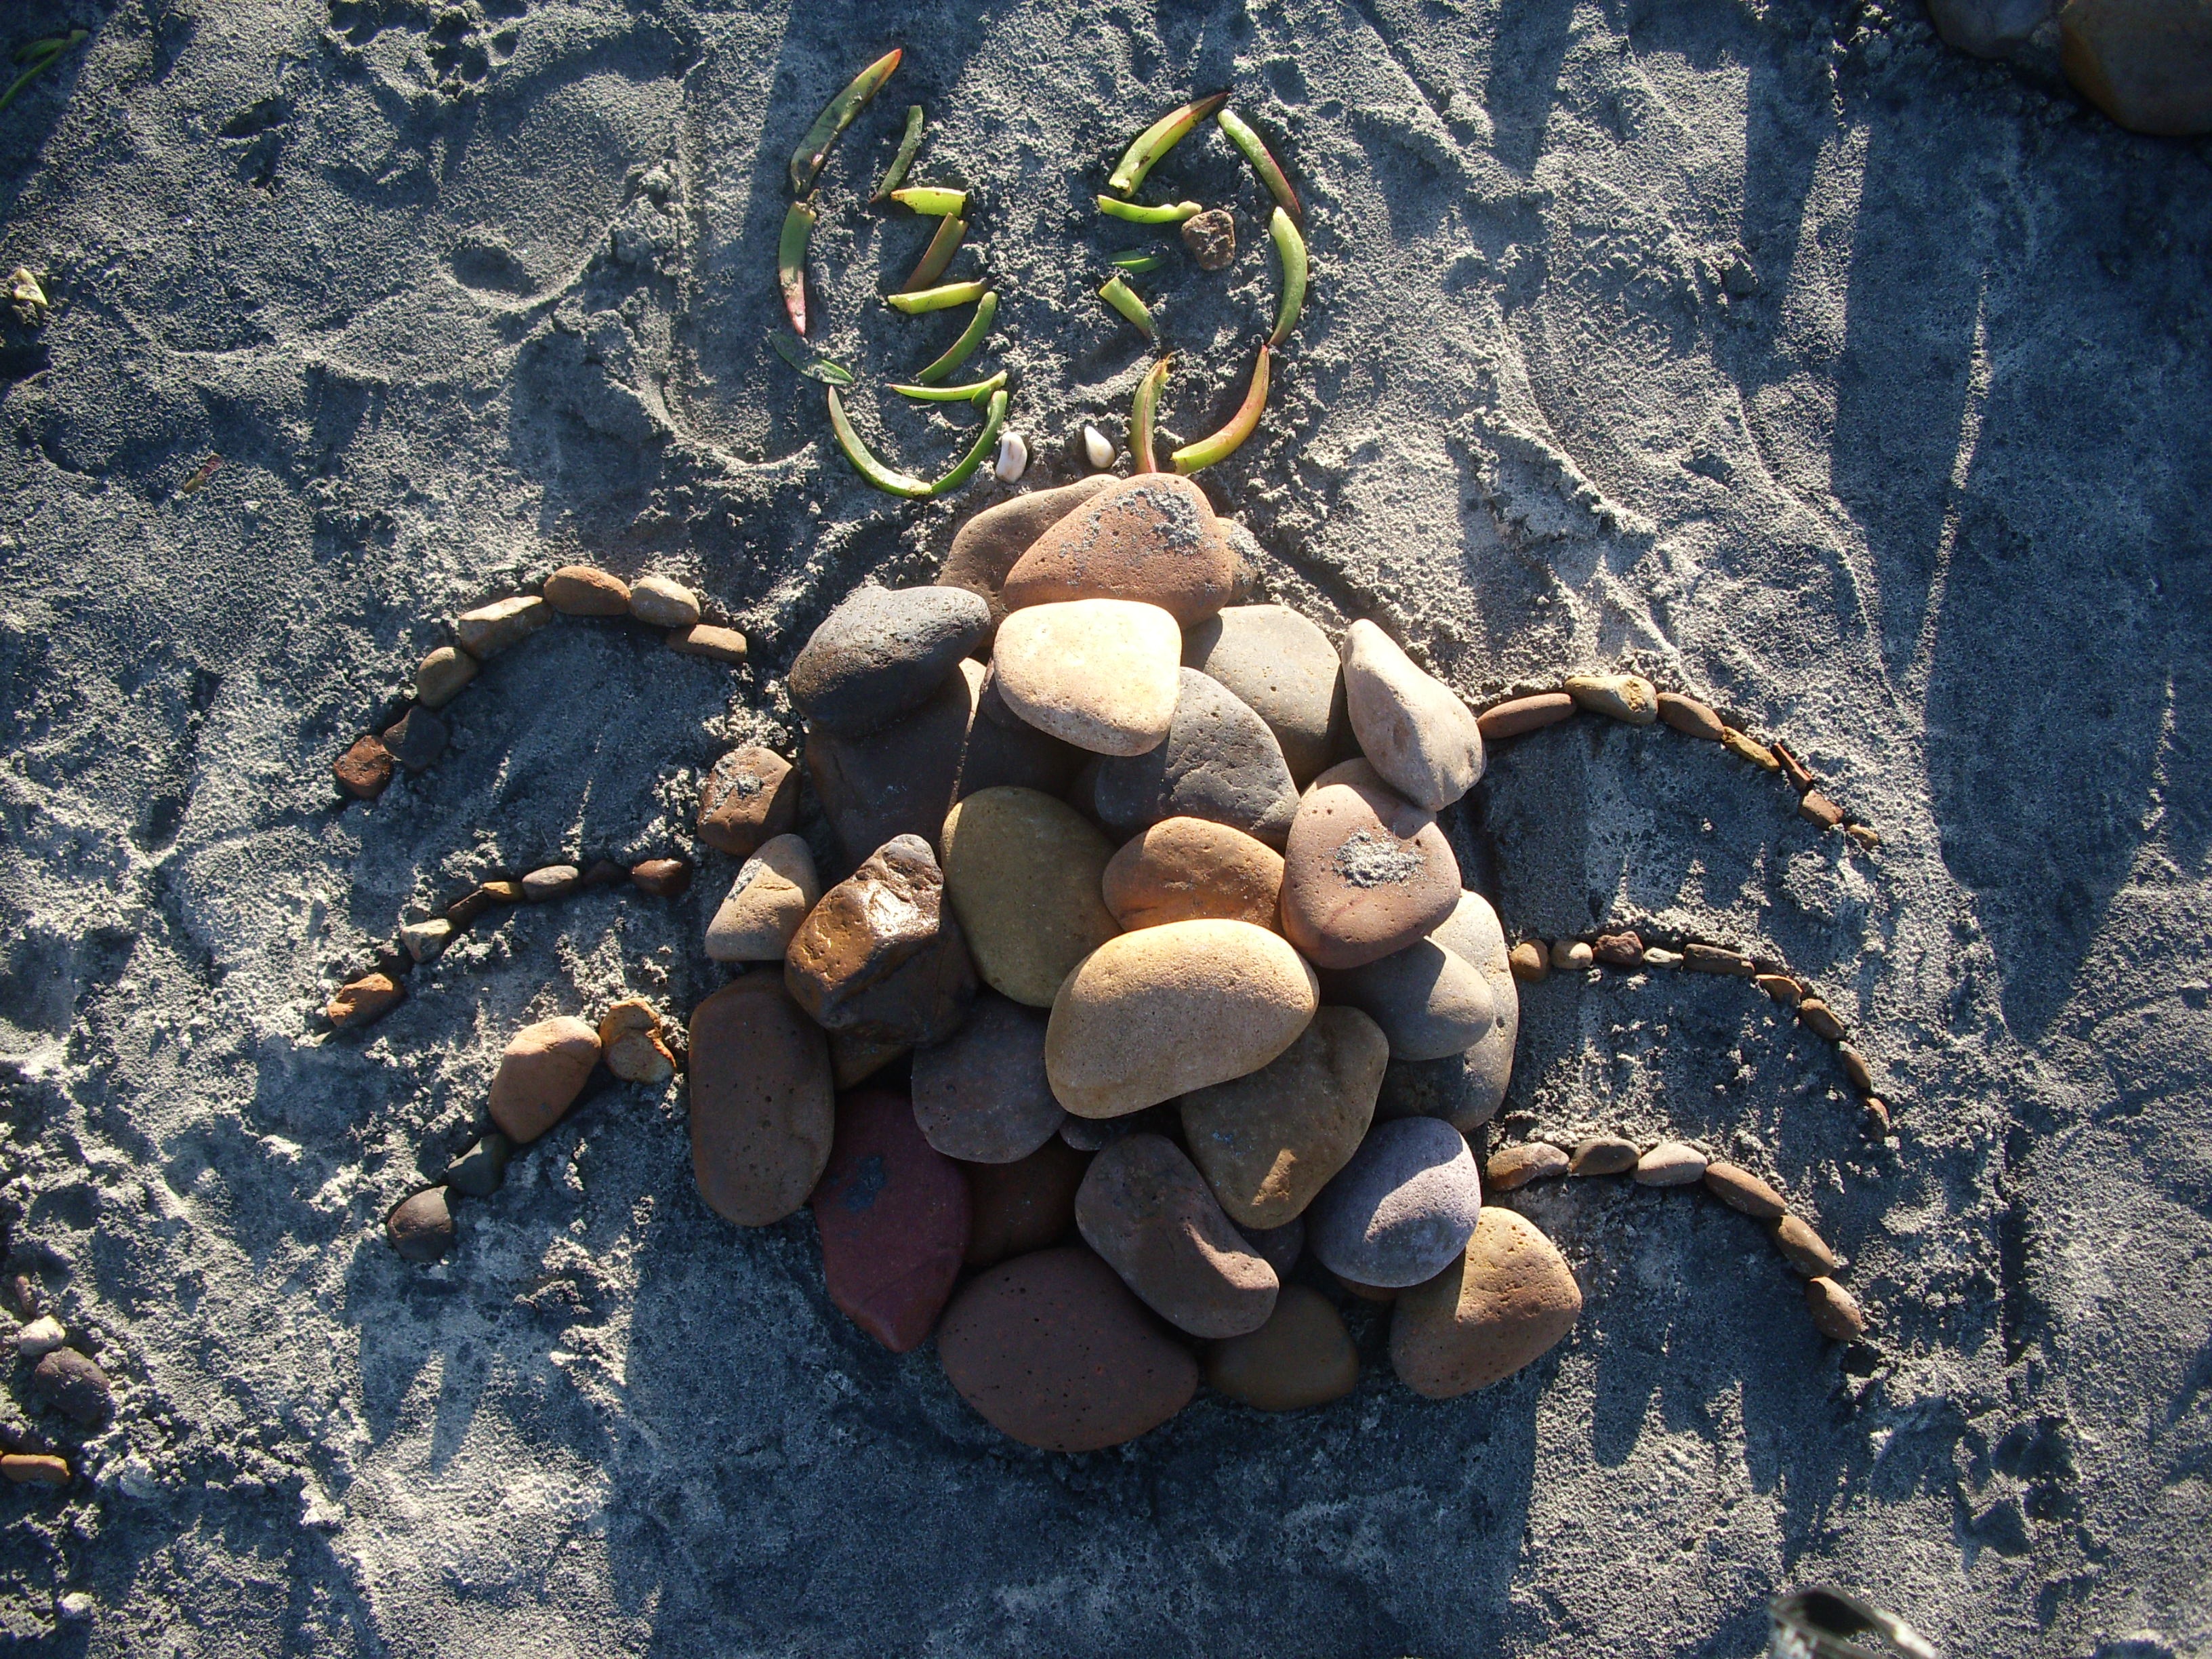
beach, sea, water, sand, rock, food, biology, soil, bug, material, stones, geology, figure, marine biology